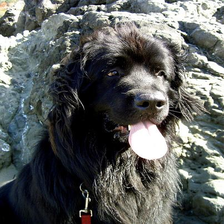
Species: dog
Breed: newfoundland